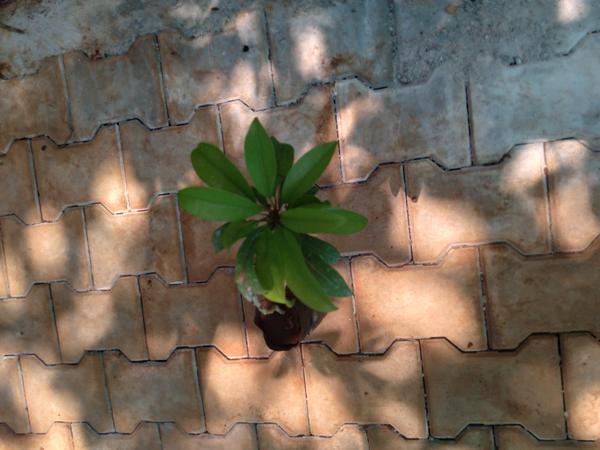
Plant: Sapota